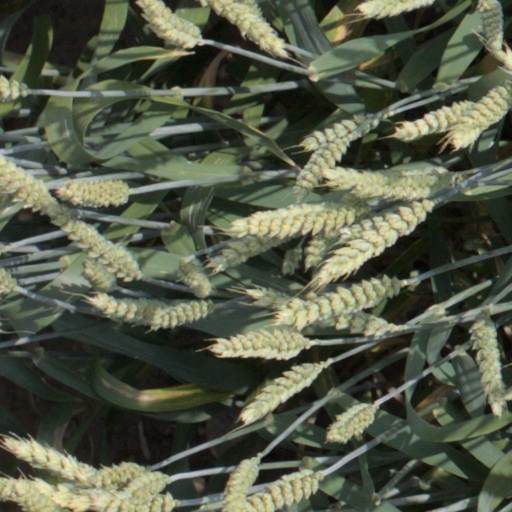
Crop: wheat